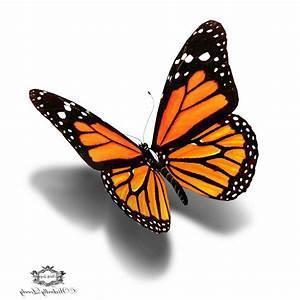
butterfly